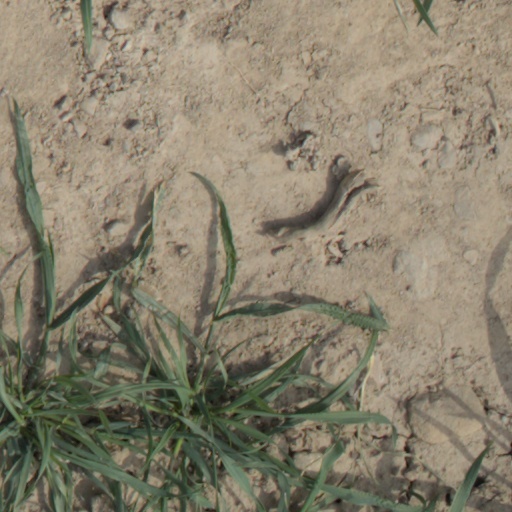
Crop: wheat